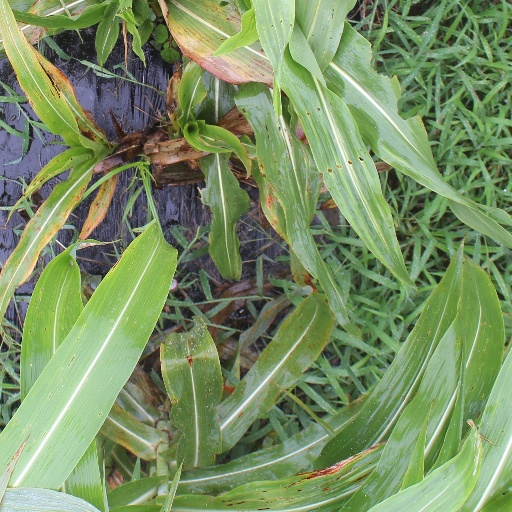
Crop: sorghum